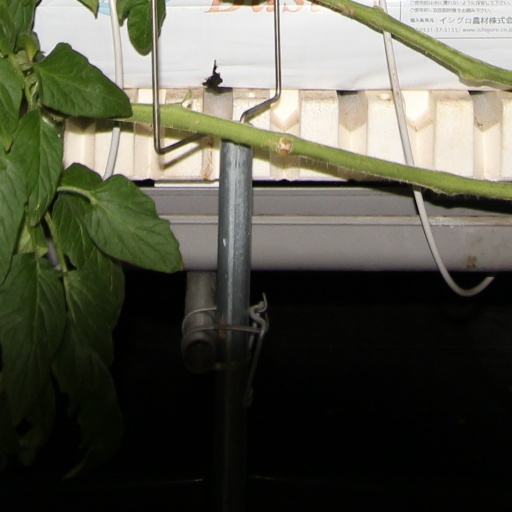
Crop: tomato